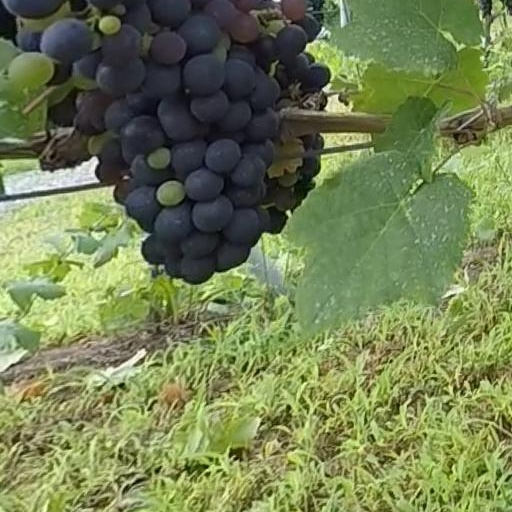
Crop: grape